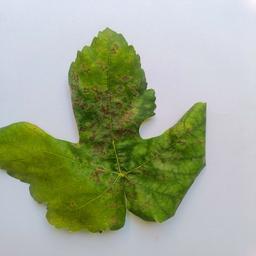
Label: Powdery Mildew